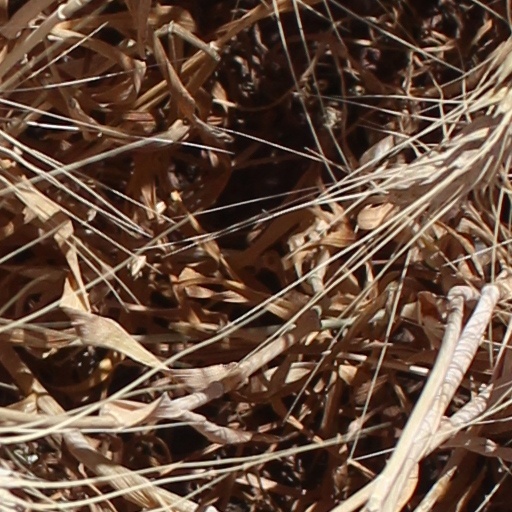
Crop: wheat